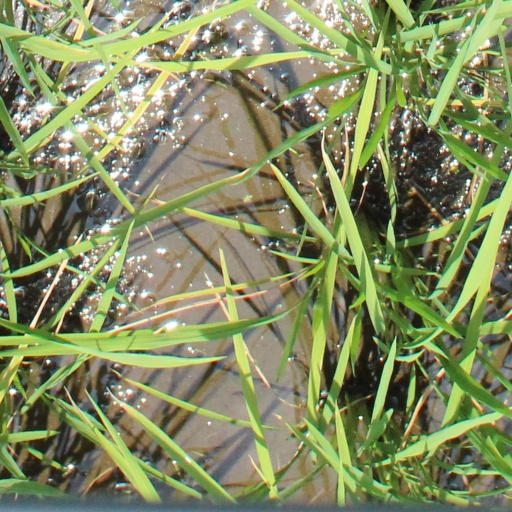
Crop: rice